List of Leica Camera models

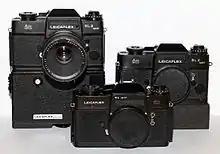
Leicaflex SL family

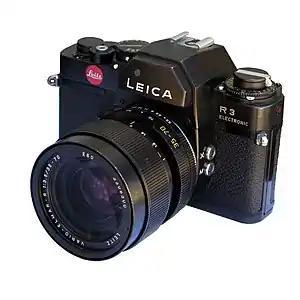
Leica R3

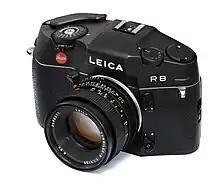
Leica R8

The Leica R SLR is a range of economy and high-end Leica SLRs mostly based on Minolta models.